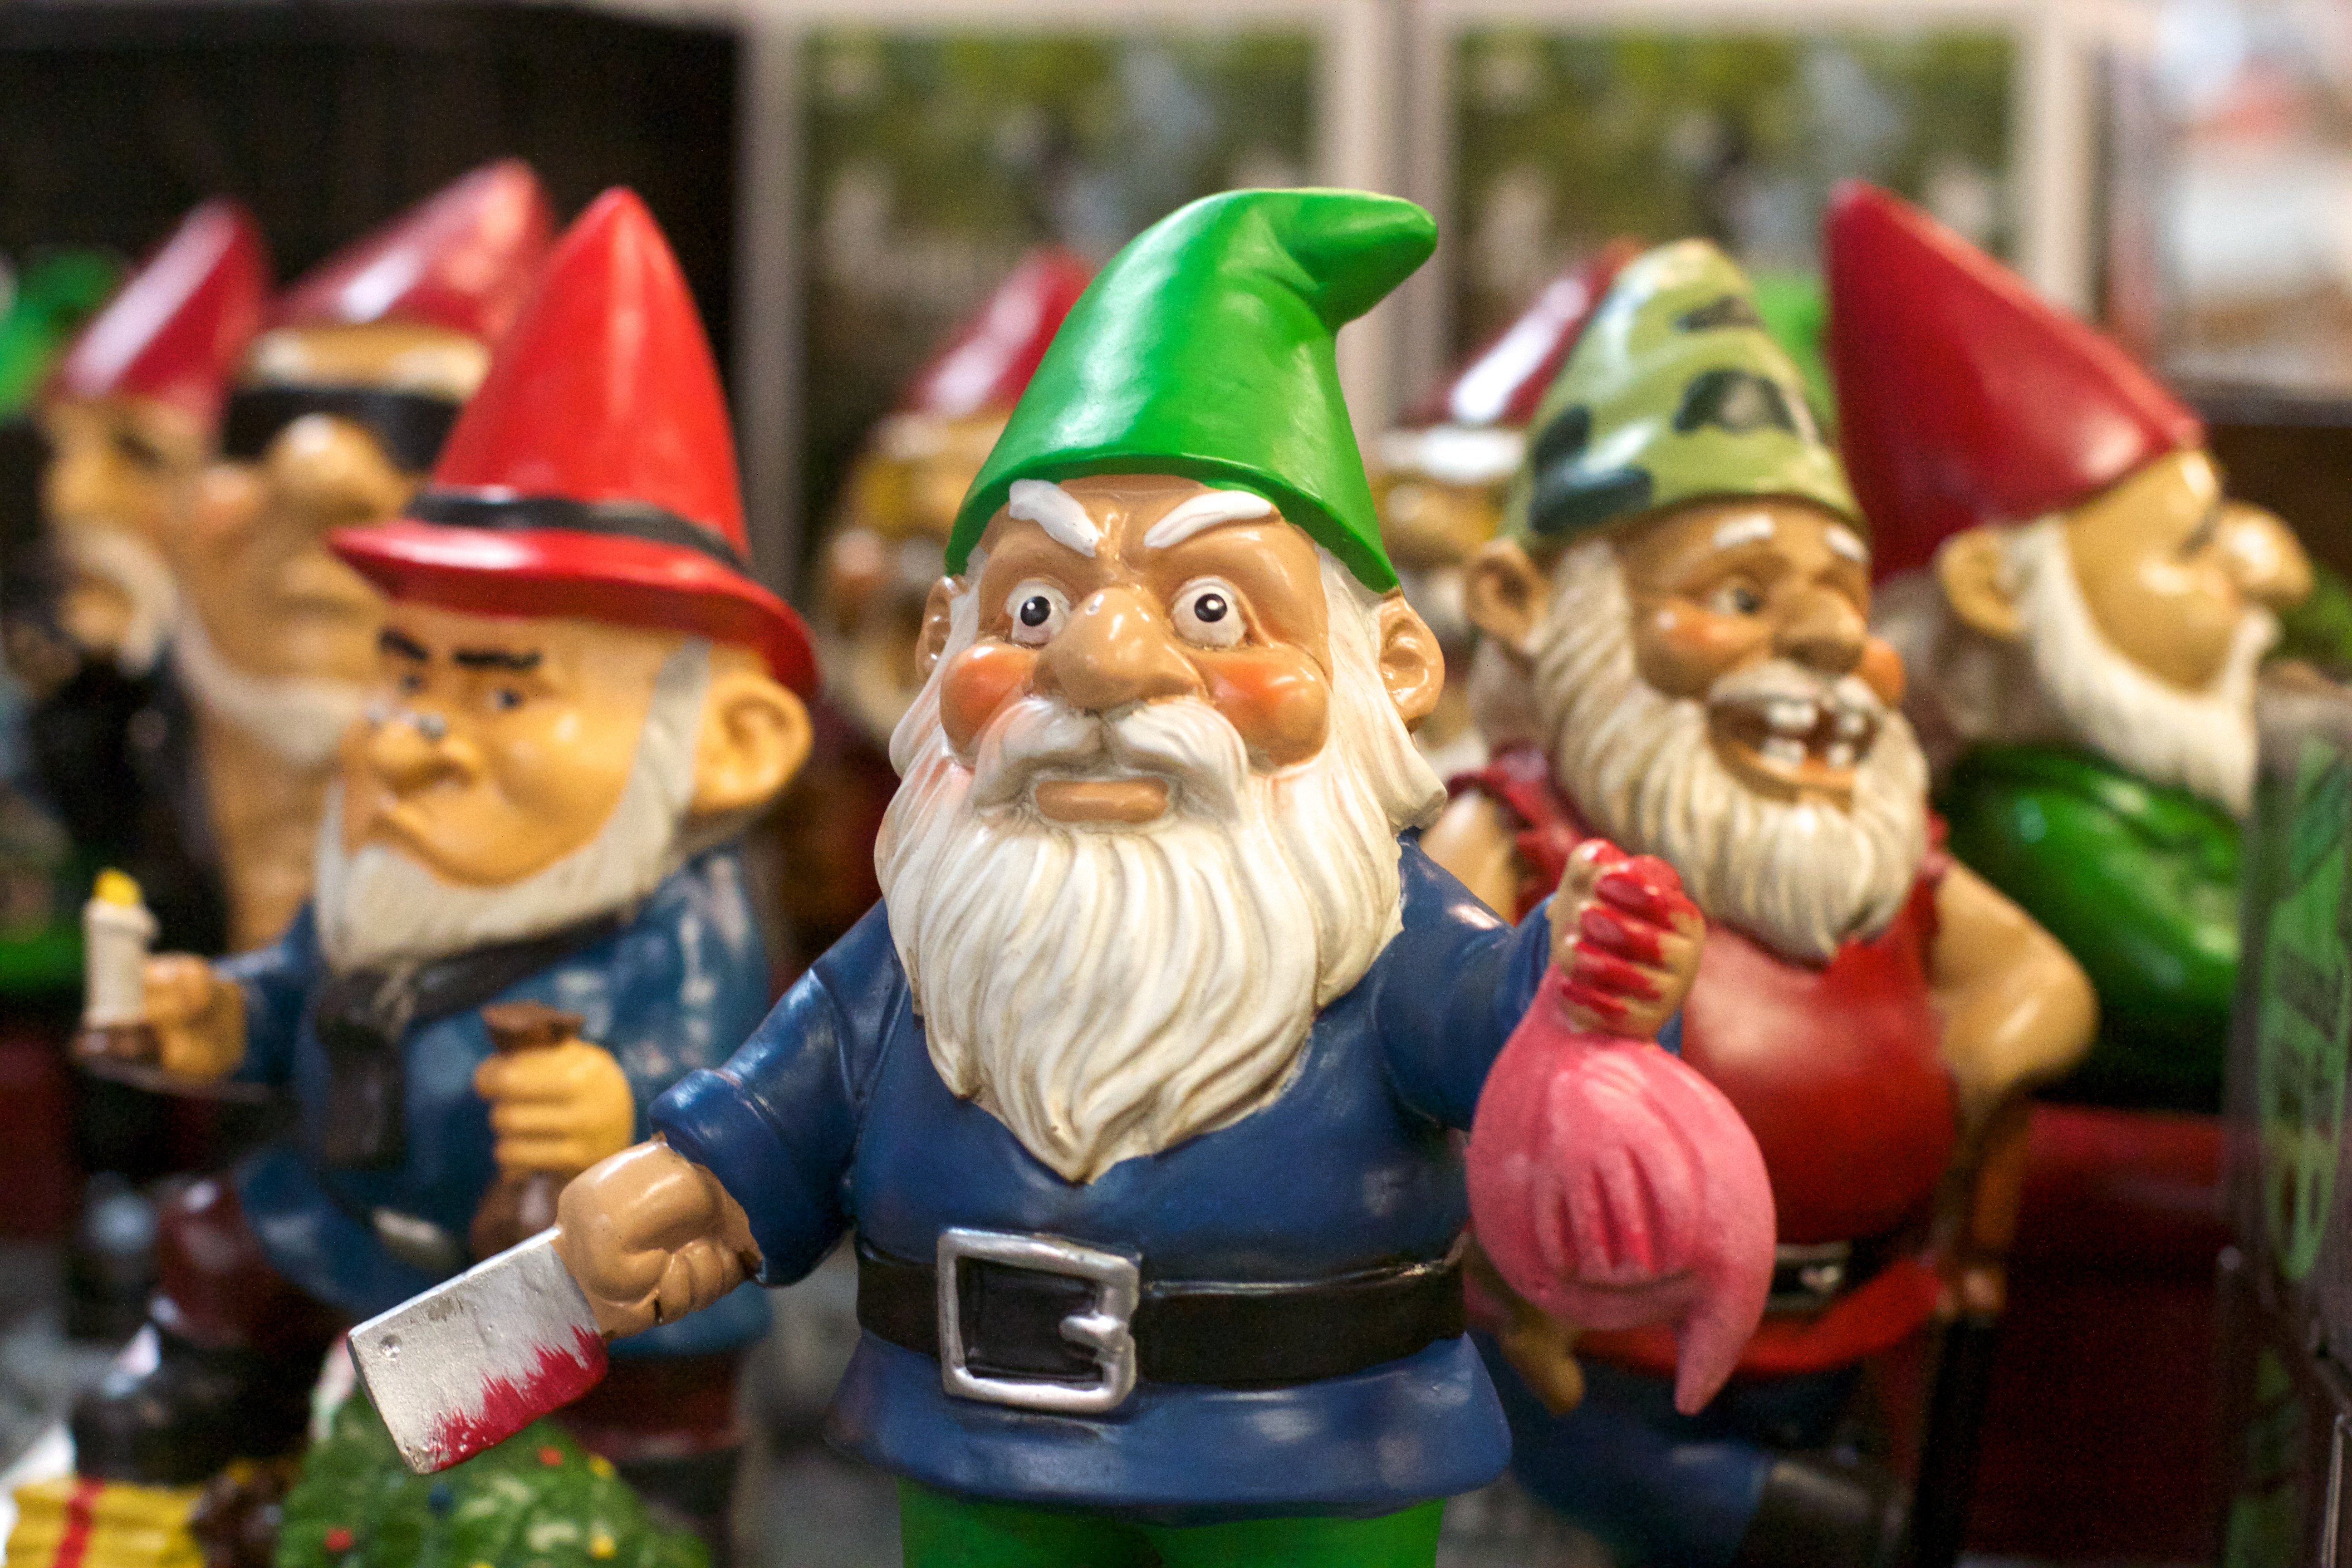
monument, statue, christmas, christmas decoration, garden gnome, lawn ornament